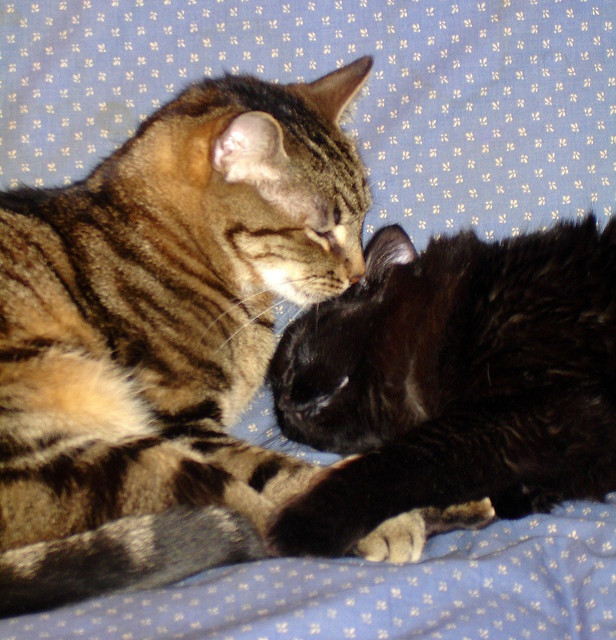
A pair of cats relaxing on a sofa.
Two cats snuggle with each other and snooze
Two cats are snuggling on a fabric covered couch.
Two cats that are laying down next to each other.
Two cats lie down with one sniffing the other's ear.